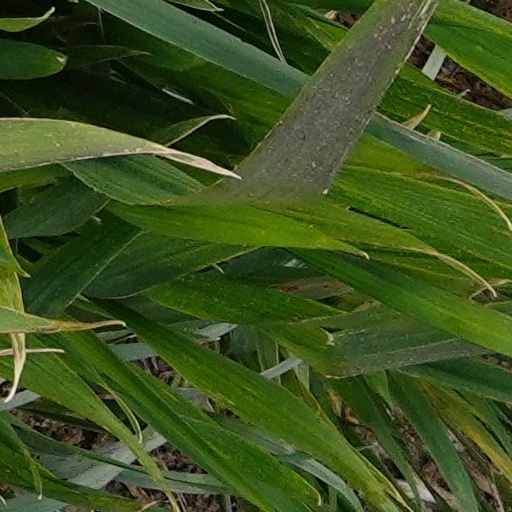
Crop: wheat